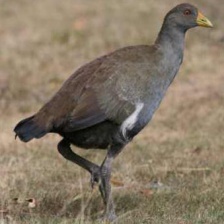
Species: TASMANIAN HEN
Scientific name: TRIBONYX MORTIERII
ImageNet parent category: european_gallinule